Timeline of the 2019–2020 Hong Kong protests (July 2020)

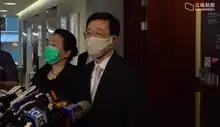
Secretary for Justice Teresa Cheng and Secretary for Security John Lee meet with reporters after attending the joint meeting

Details have been vague in the newly Beijing-enacted national security law. Effective midnight of 7 July, the Article 43 Implementation Rules listed seven details ranging from freezing assets, limiting travels, to granting more power to police to conduct searches without warrants. Under Article 37, Hong Kong Basic Law prohibits "unlawful search of a citizen's person". However, lawyer and Hong Kong Executive Council member Ronny Tong Ka-wah speculated that not requiring warrants before conducting searches can expedite arrest and "prevent evidence from being destroyed meanwhile". The rules continue to grant police power to ask social media platforms for user details whom they deem as national security threats. Facebook (and its subsidiary WhatsApp), Google, Twitter, and Telegram so far all expressed their refusal to comply while awaiting international consensus regarding the legality of the law. In an interview with Fortune, Yaqiu Wang, a China researcher with the nonprofit Human Rights Watch, stated that the law could be "easily abused by authorities to punish people for peacefully expressing critical views of the Chinese or Hong Kong government." In the same article, Julian Gewirtz, a China expert and then-research fellow at Harvard, worried that companies which have been comfortably operating in Hong Kong are now suddenly burdened by the vague and legally ambiguous law.